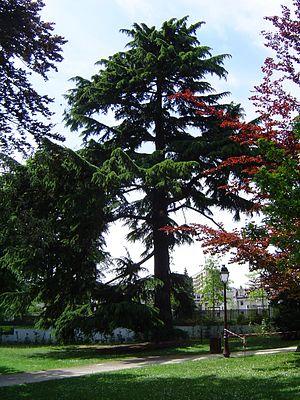
Antony est une commune française, sous-préfecture du département des Hauts-de-Seine, située dans la métropole du Grand Paris en région Île-de-France. Jusqu'en 1968, Antony faisait partie du département de la Seine.
Antony, commune française de la région Île-de-France dispose d'un riche patrimoine qui s'est enrichi à travers les siècles, tant sur les plans historique que botanique.
Ouvert au public en avril 2003, le parc Raymond Sibille appartient au conseil général des Hauts-de-Seine qui l’a mis à la disposition de la ville d’Antony à la fin de l’année 2002. Ce parc de 1,55 hectare situé à Antony dans les Hauts-de-Seine est remarquable pour ses arbres.